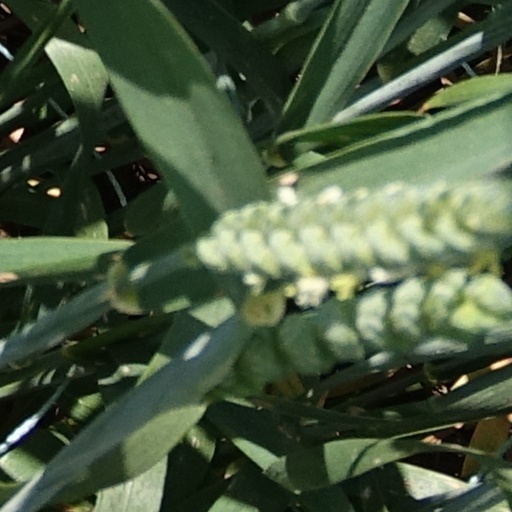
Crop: wheat